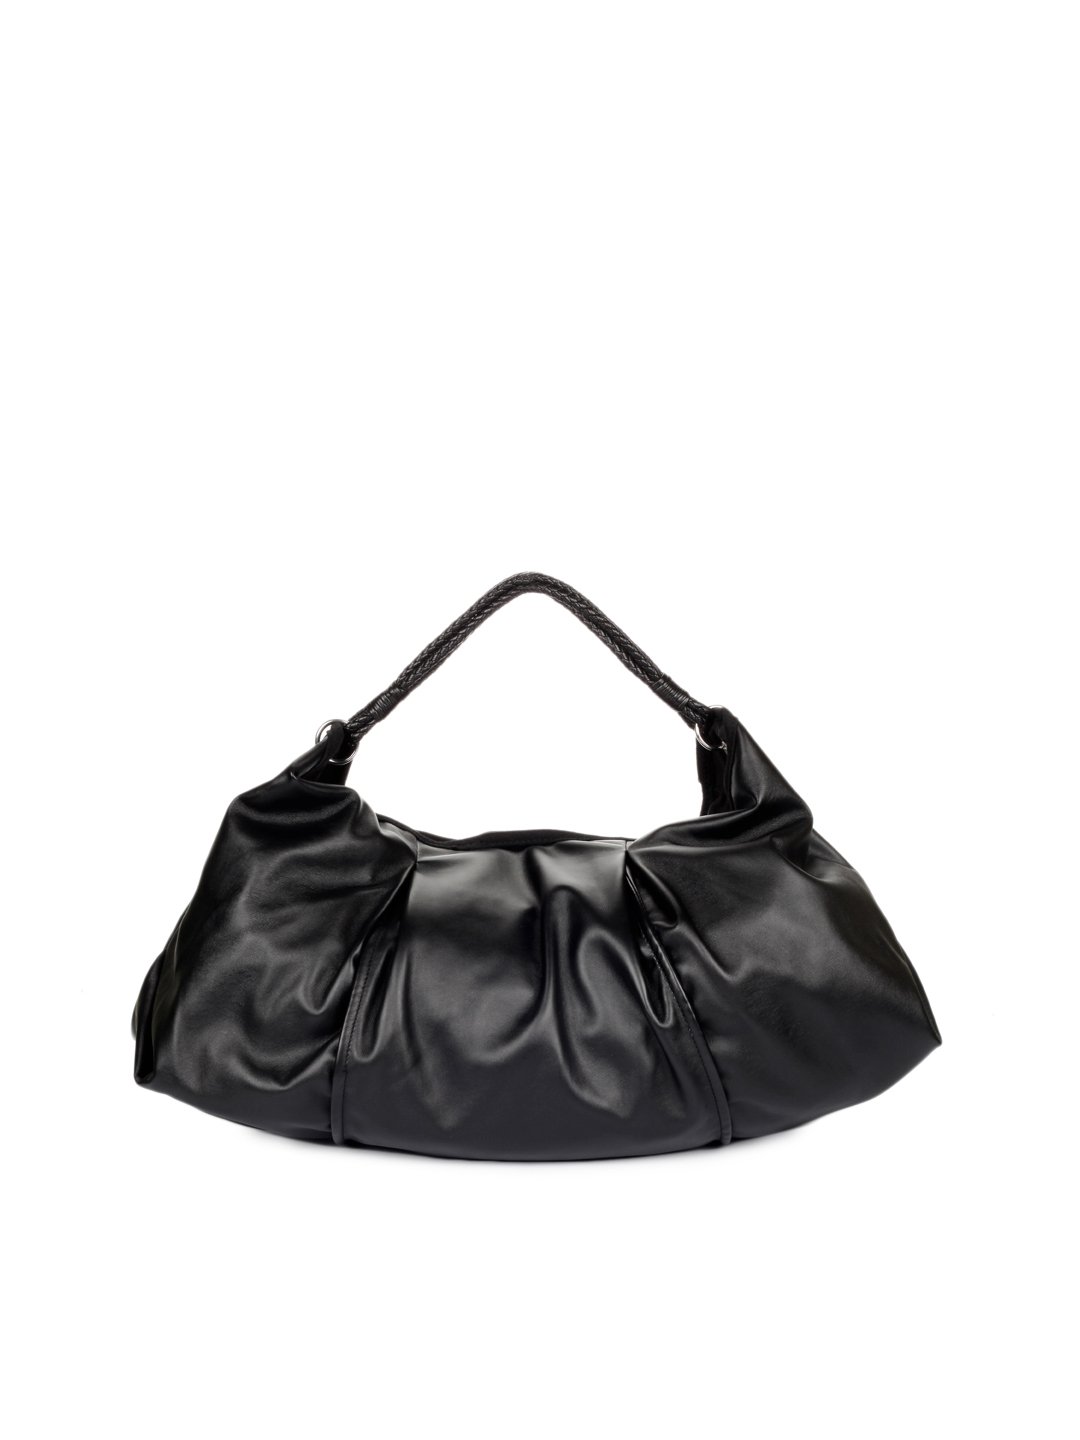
United Colors of Benetton Women Black Bag
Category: Accessories / Bags / Handbags
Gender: Women
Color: Black
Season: Summer 2012
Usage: Casual